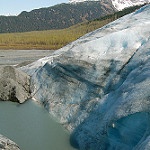
Scene: Outdoor